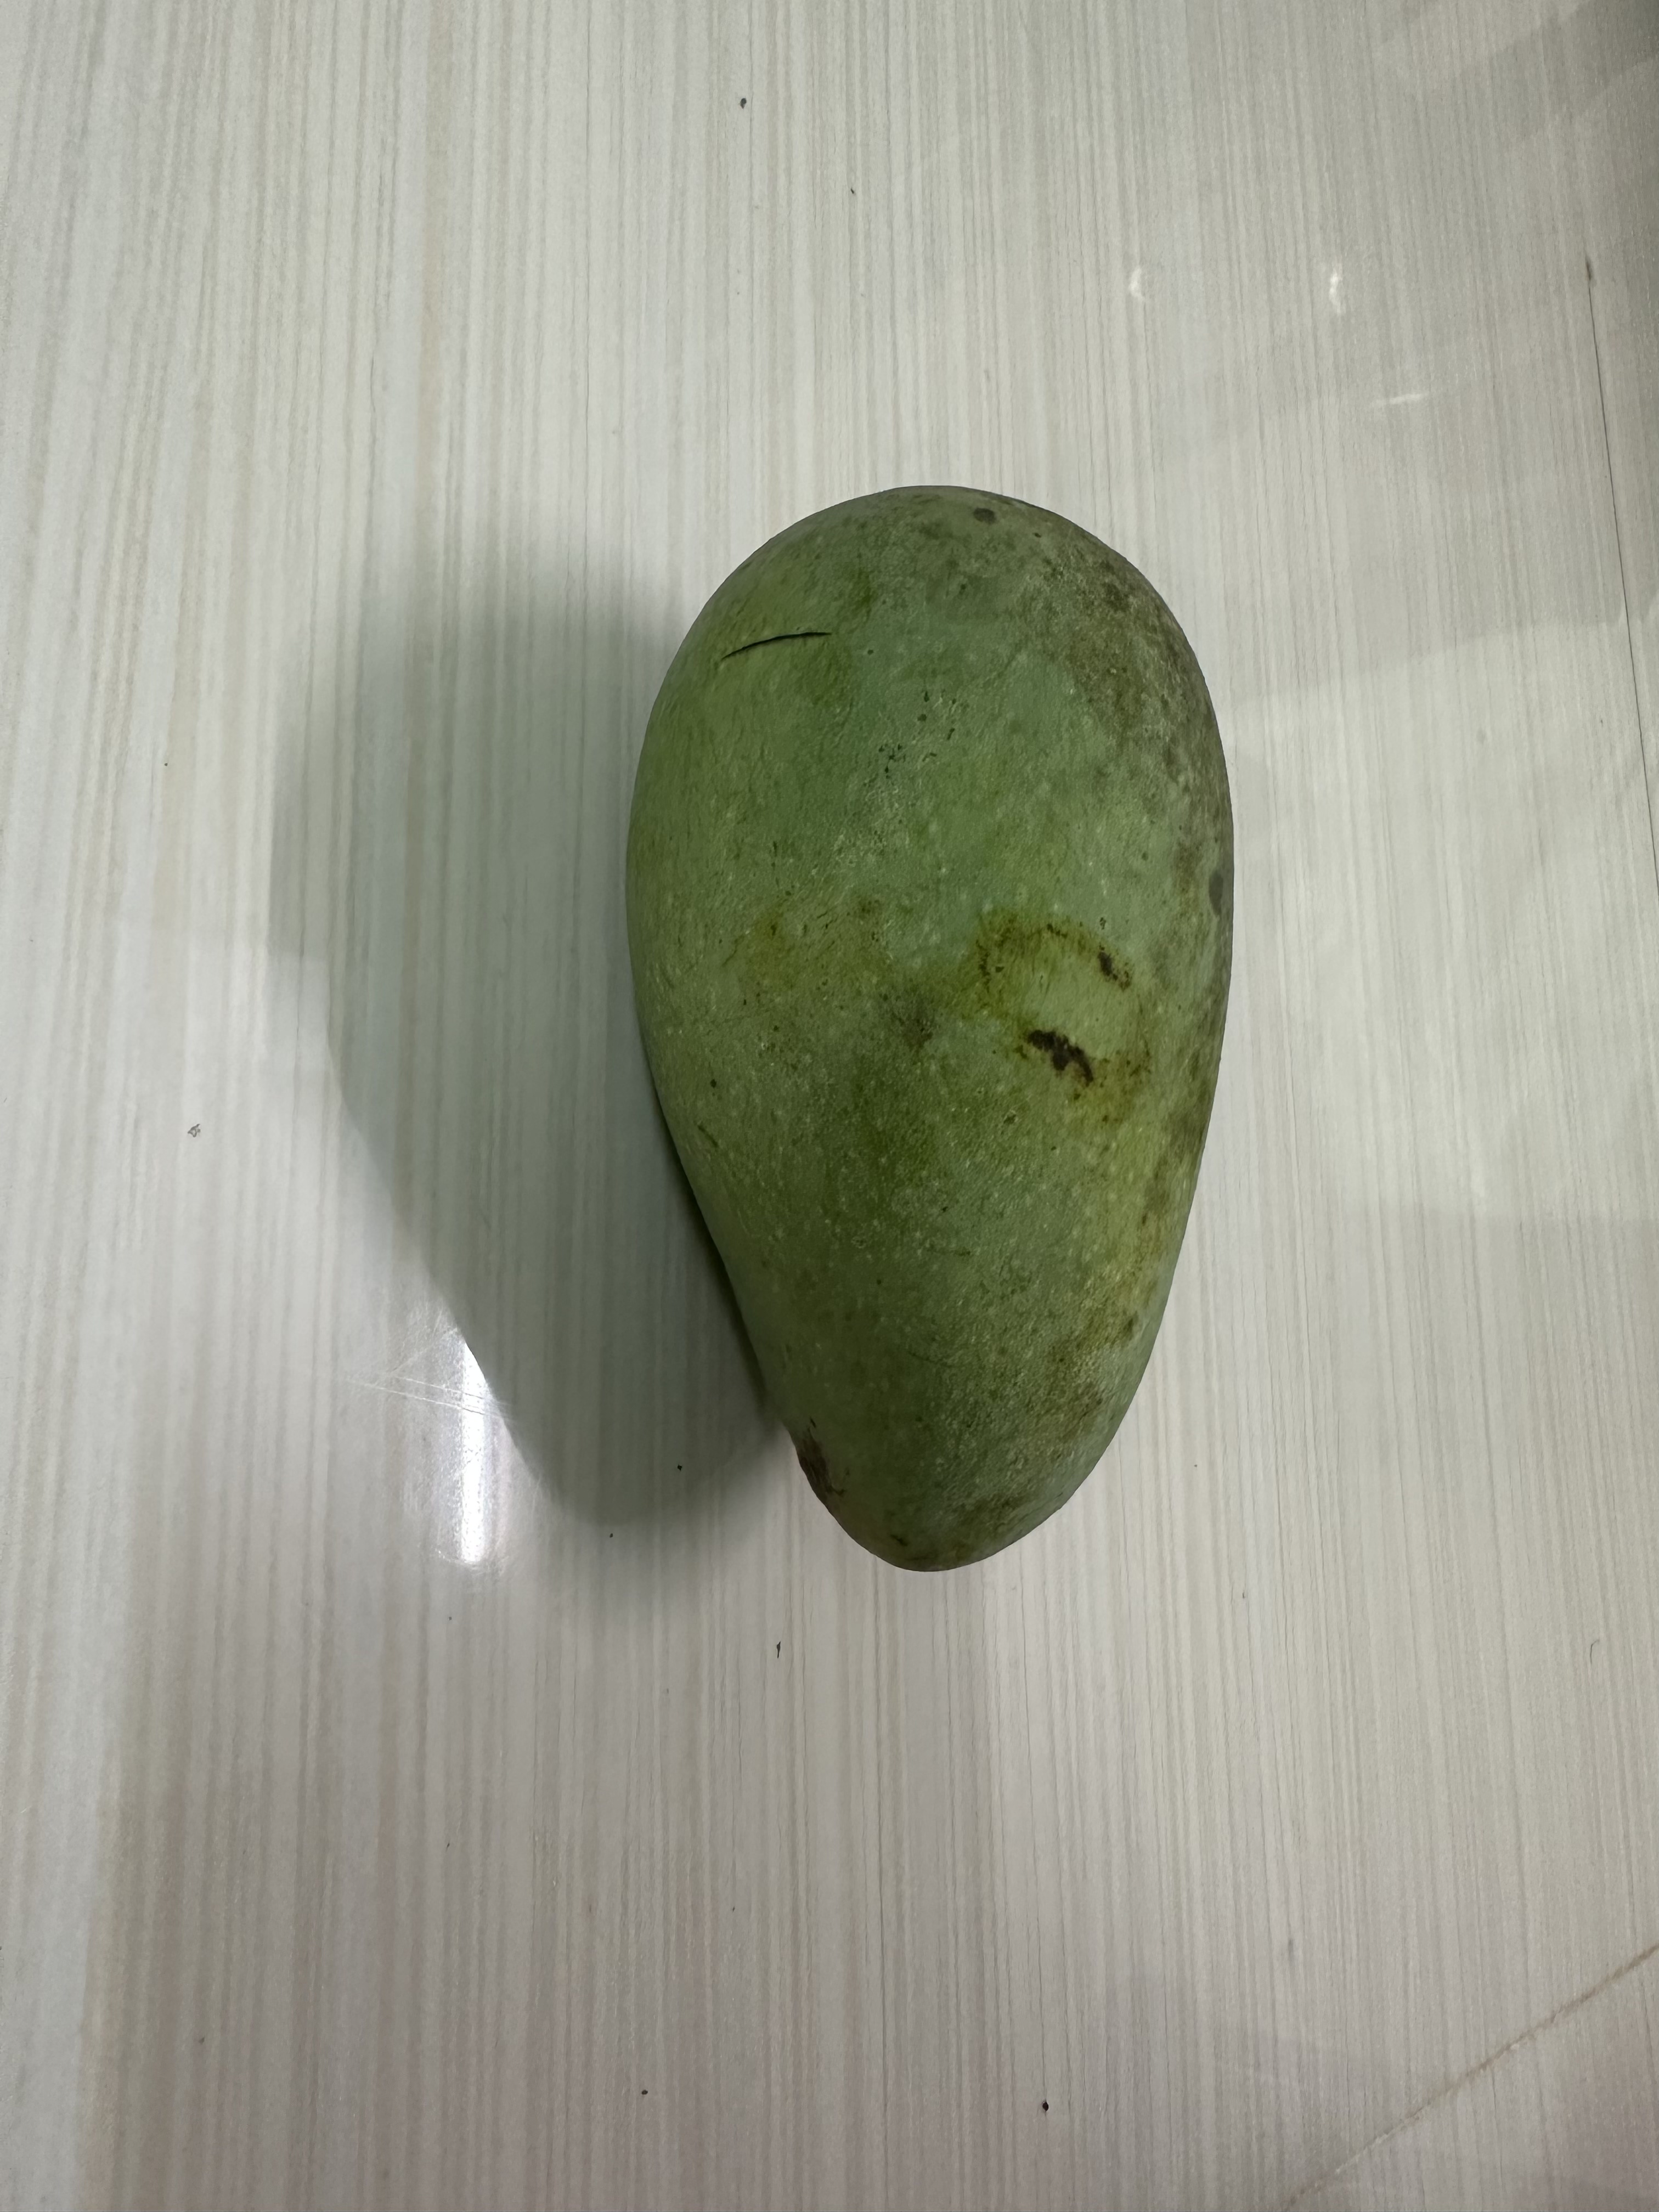
Mango variety: Katimon